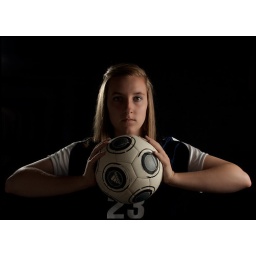
Second attempt at studio lighting against both black and white backgrounds.